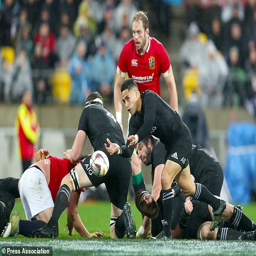
person during saturday 's second test against the tour